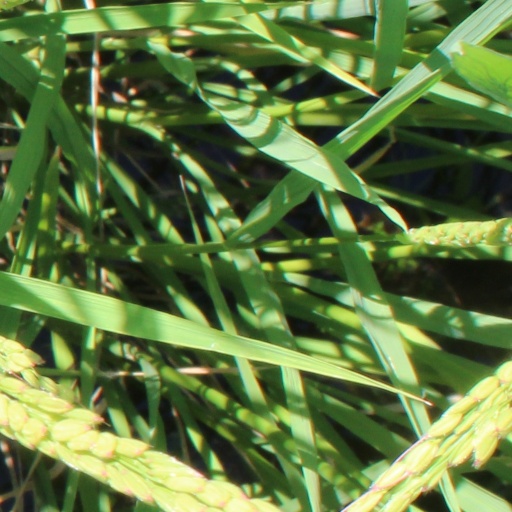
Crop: rice